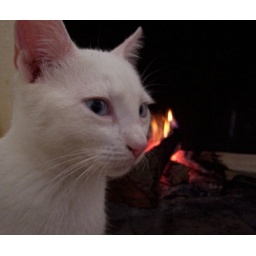
D'inverno i gatti adorano stare vicino al fuoco! --- In winter cats do love standing by the fireplace!